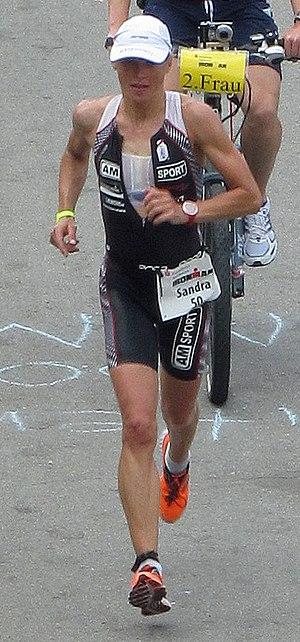
Sandra Wallenhorst née le 1ᵉʳ janvier 1972 à Arnstadt en Allemagne est une triathlète professionnelle, vainqueur sur triathlon Ironman et Ironman 70.3. Elle pratique également la course de fond.